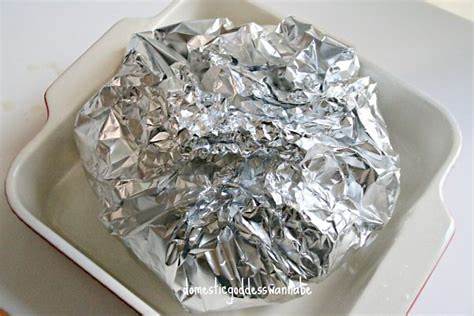
Waste category: metal